Lithops optica

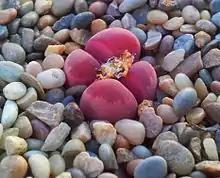
The red ""rubra"" variety; rare in the wild

The name "optica" means "eye-like" and refers to the rounded windows at the top of the leaves. In habitat, these two leaves emerge just above the surface of the ground.